Banksia purdieana

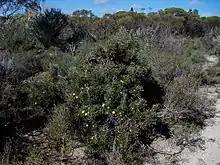
Habit in Wongan Hills

Banksia purdieana is a species of bushy shrub that is endemic to Western Australia. It has broadly linear, pinnatipartite leaves with sharply-pointed lobes on the sides, yellow flowers in heads of about eighty and egg-shaped follicles.